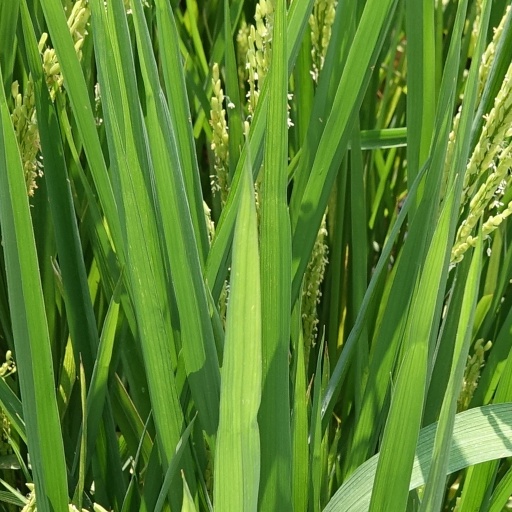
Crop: rice